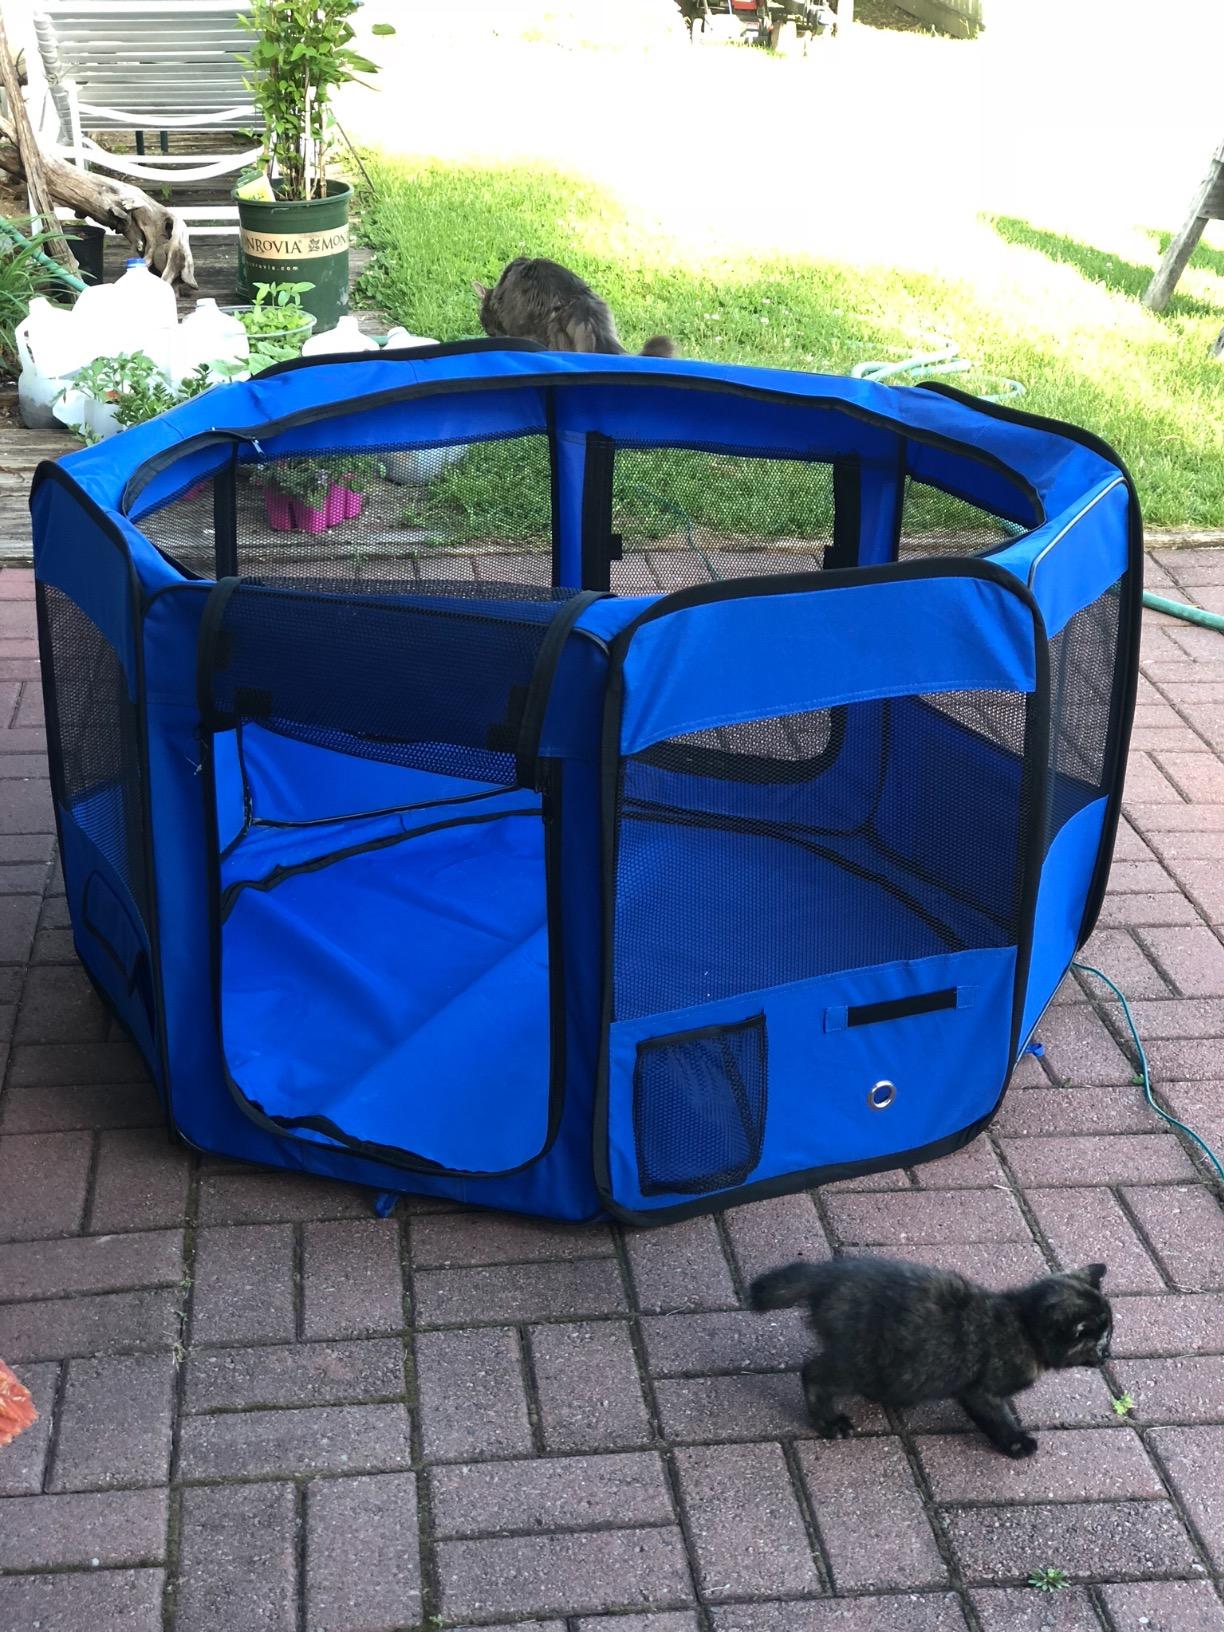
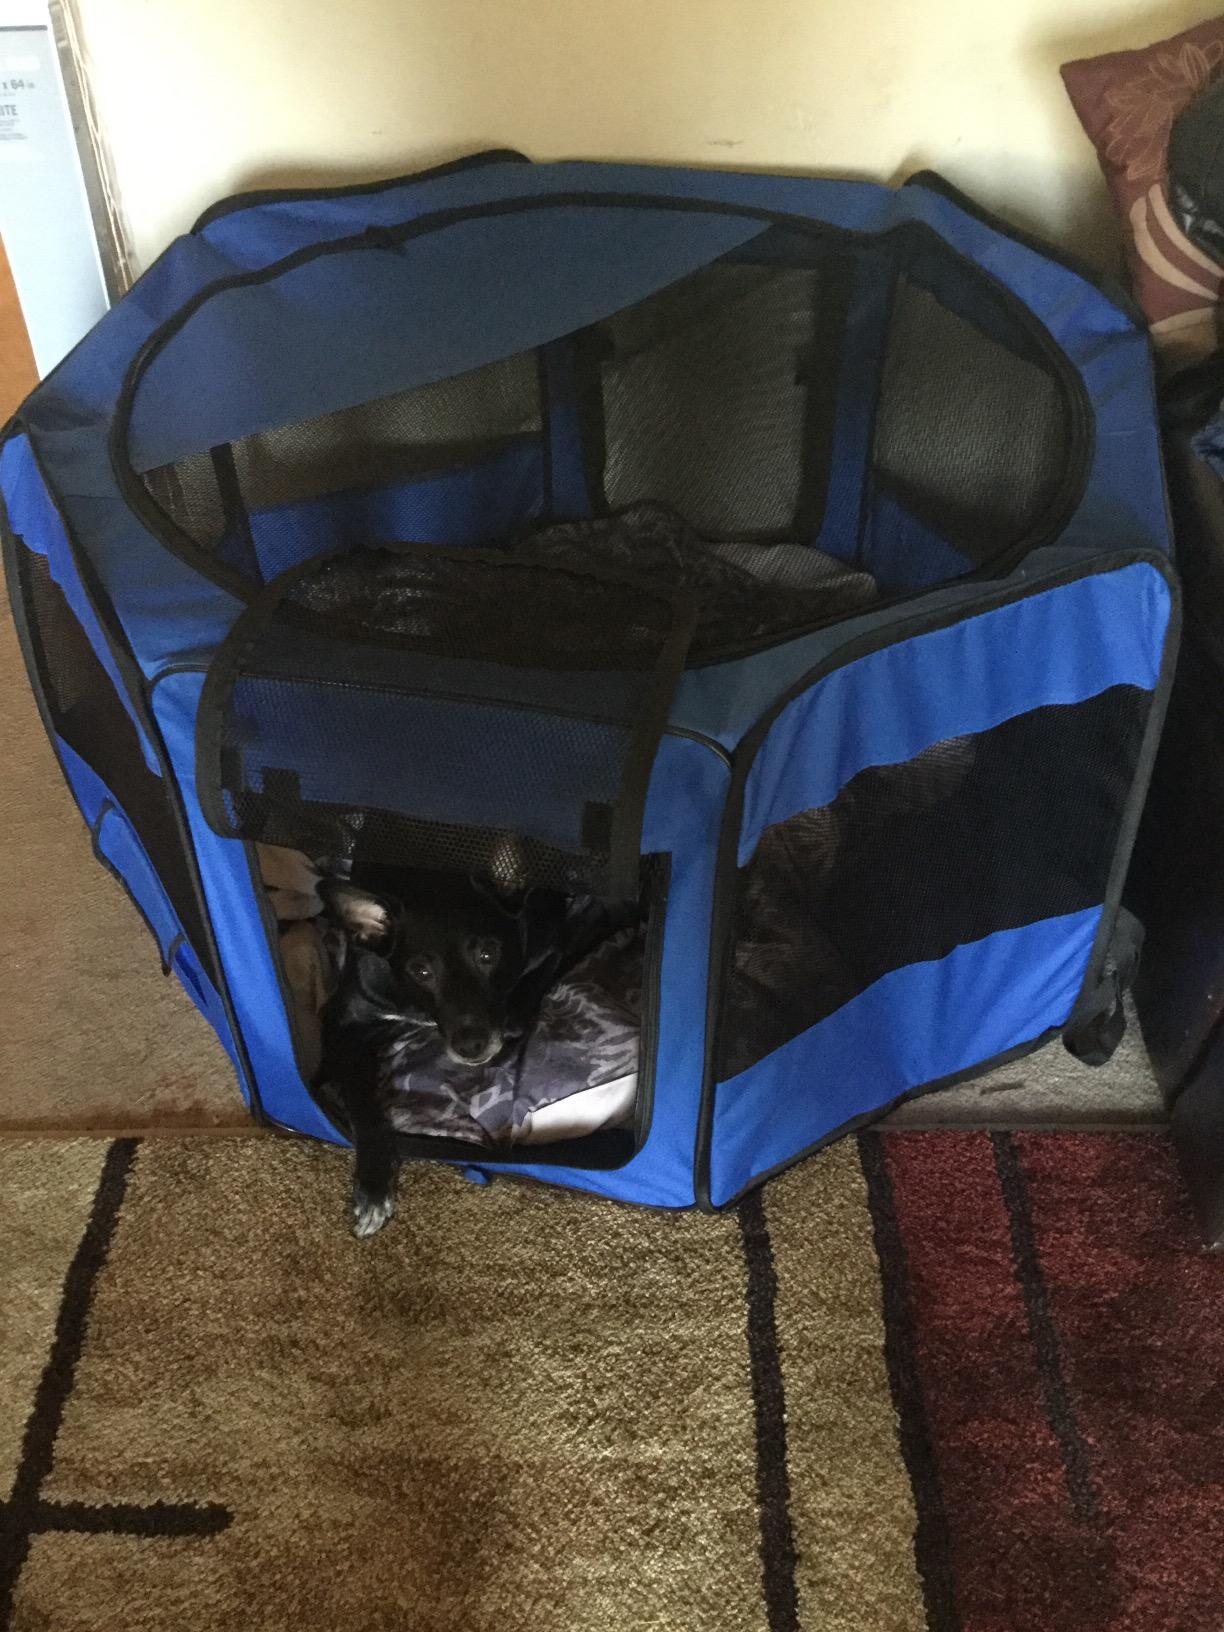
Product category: items_kennel
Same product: yes